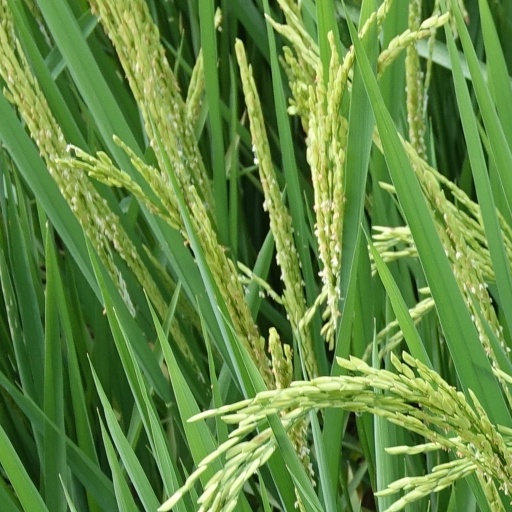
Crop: rice